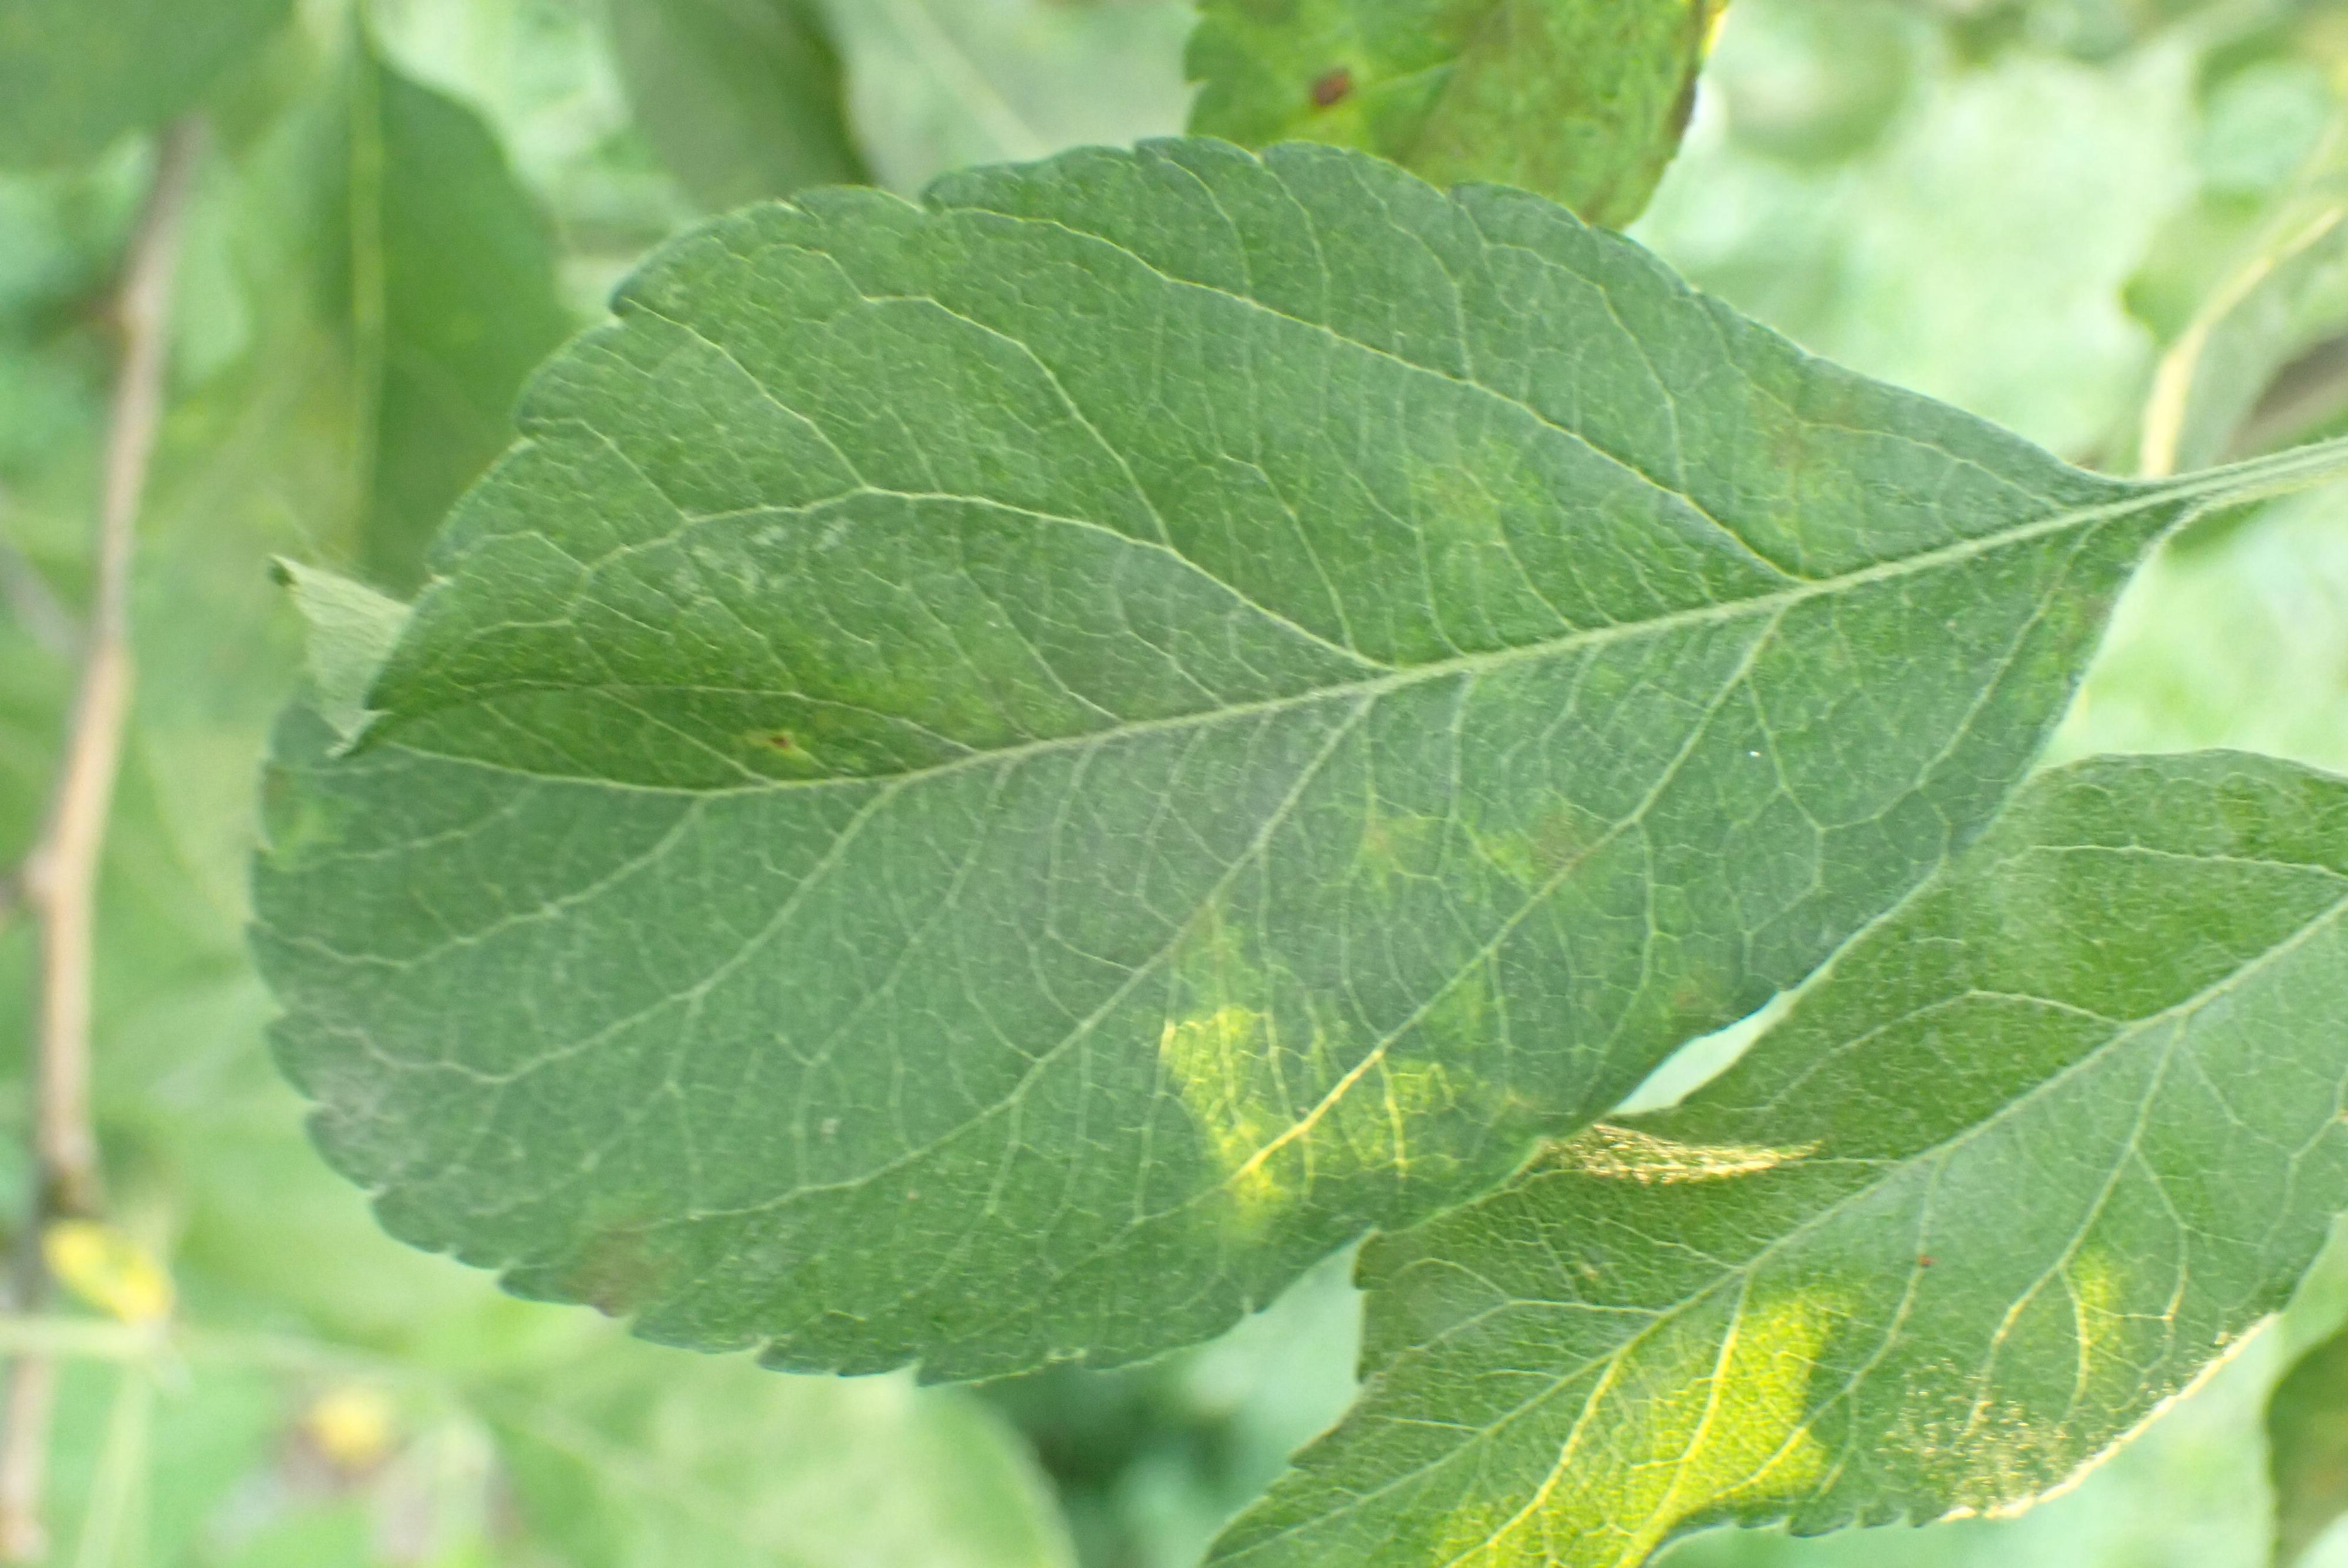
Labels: scab